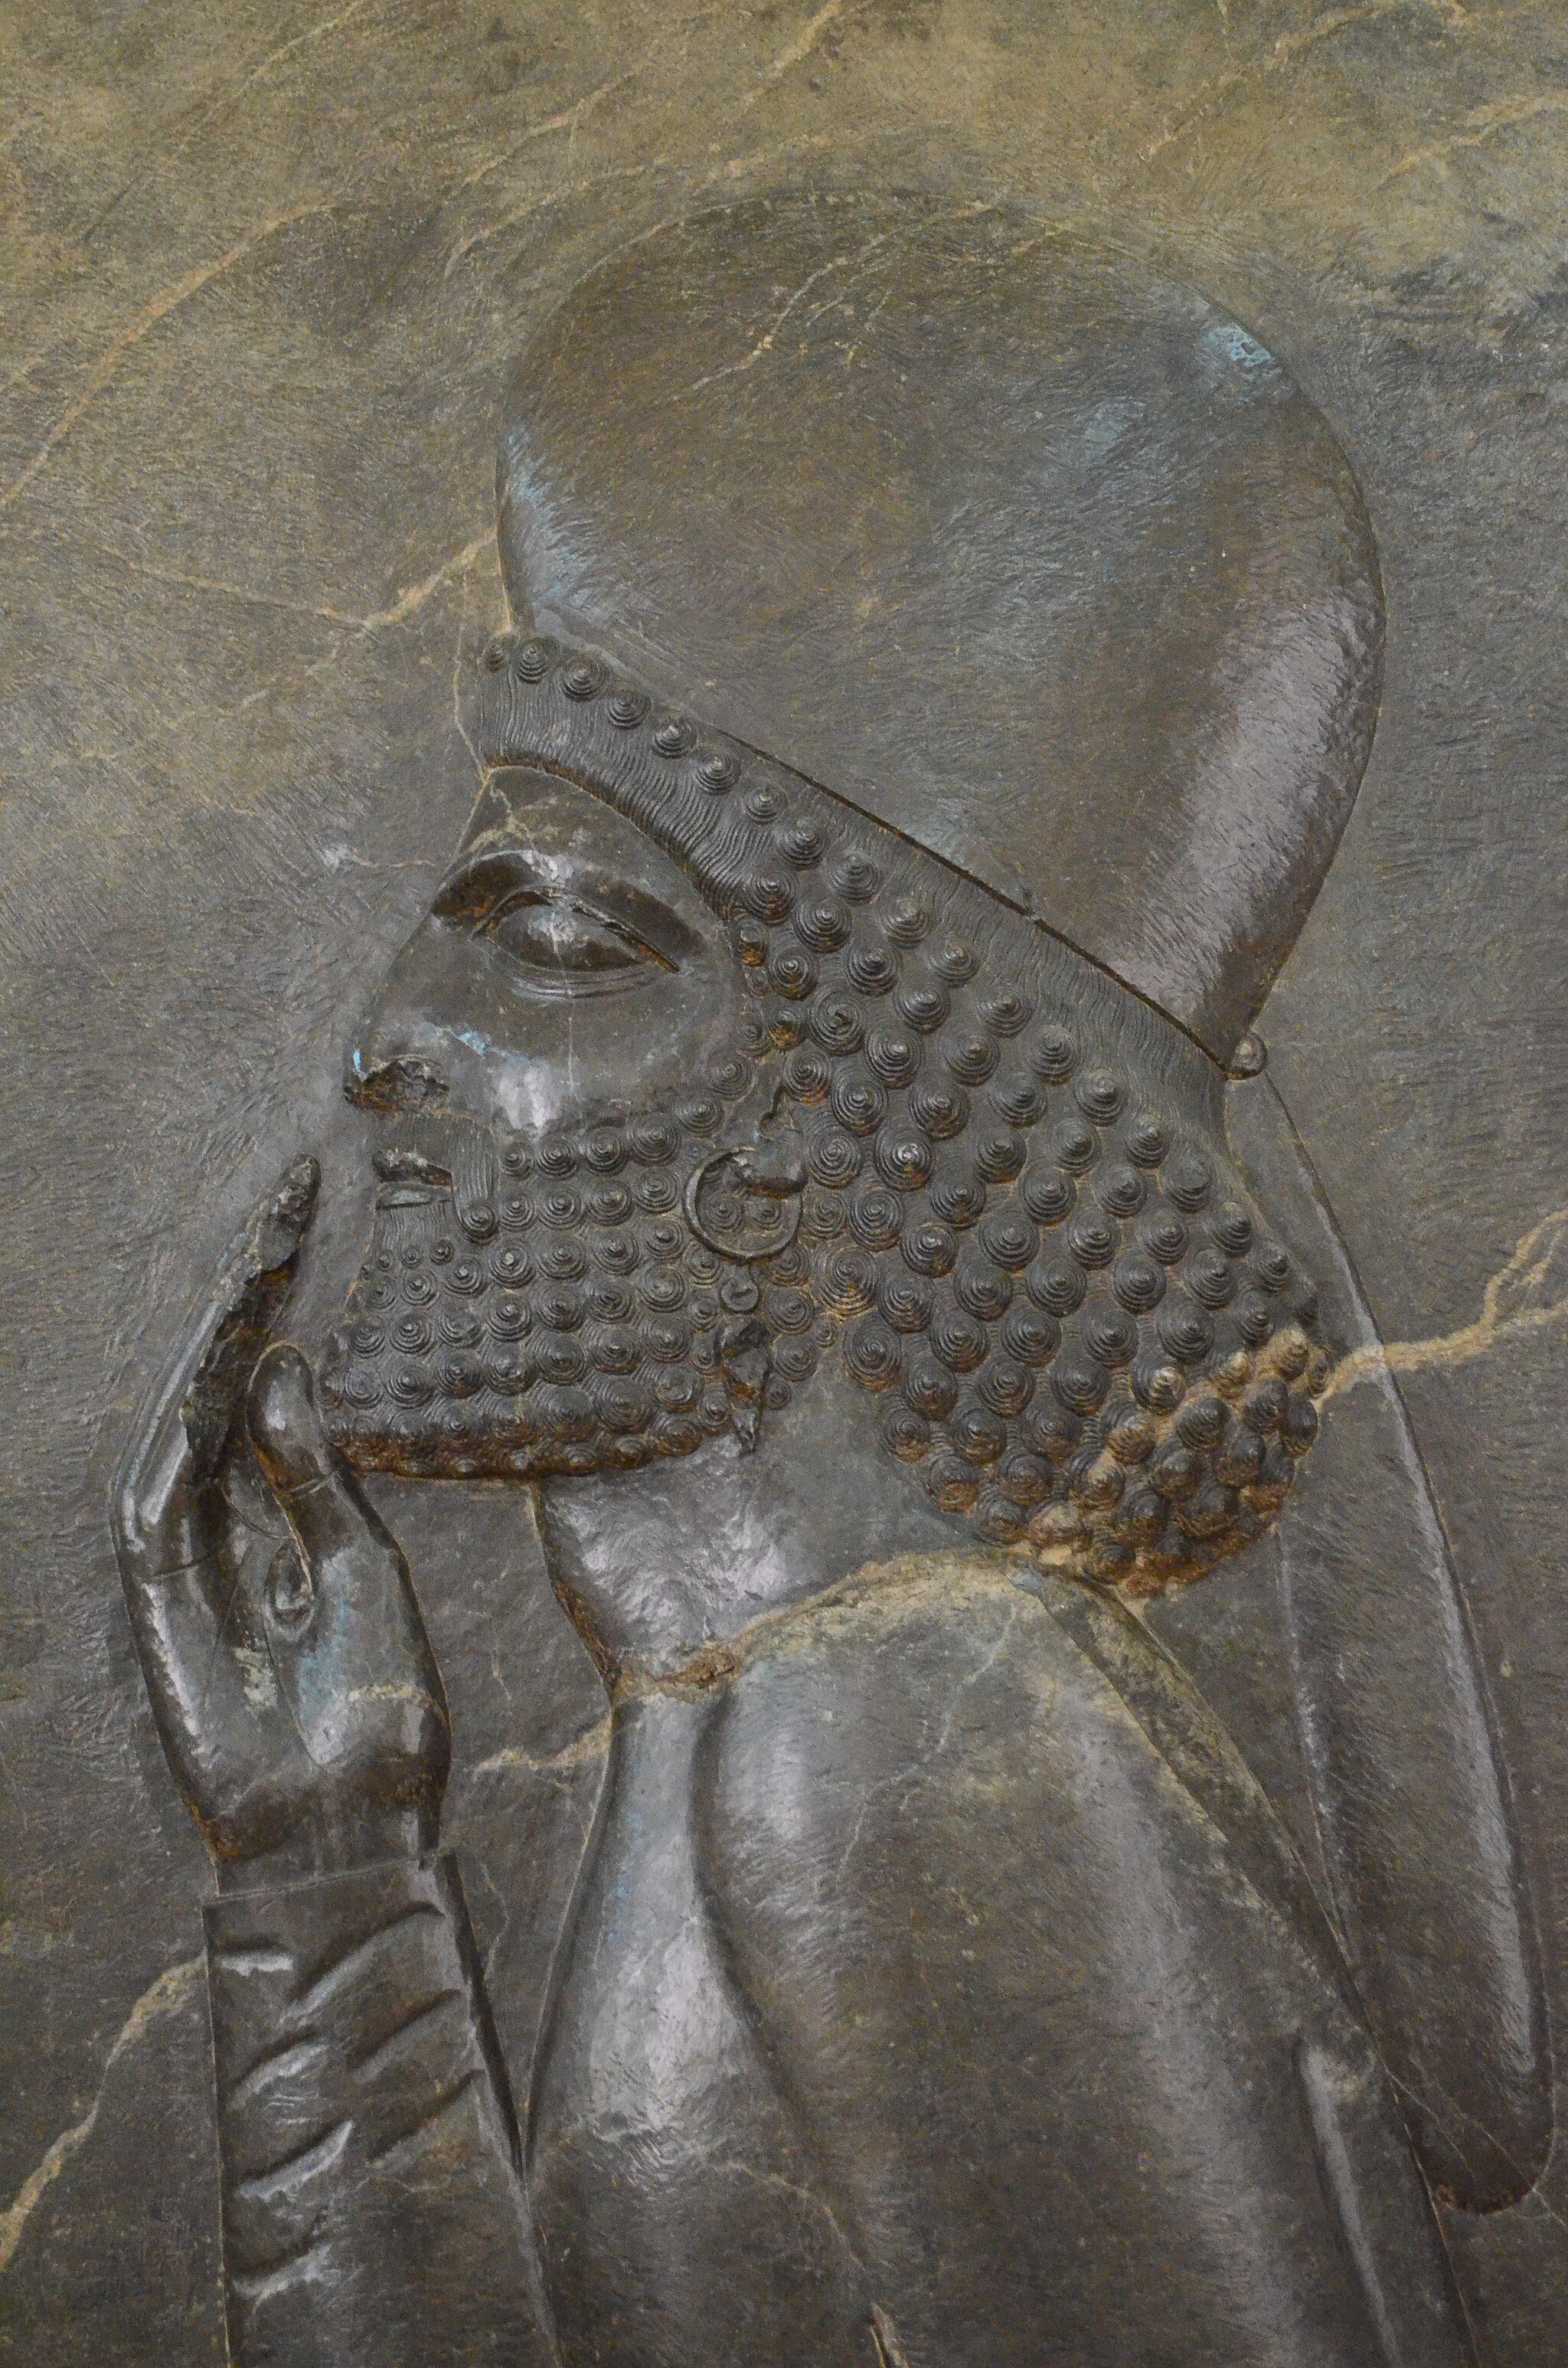
Title: National Museum of Iran Darafsh (793)
Description: National Museum of Iran
Date: 2015-06-17 14:22:52
Categories: GFDL, License migration redundant, Self-published work, Photos by Darafsh Kaviyani, Audience scene of Darius (or Xerxes I)